Gardiner, Montana

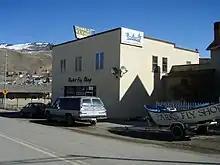
parks fly shop

According to the United States Census Bureau, the CDP has a total area of , of which is land and (2.32%) is water.